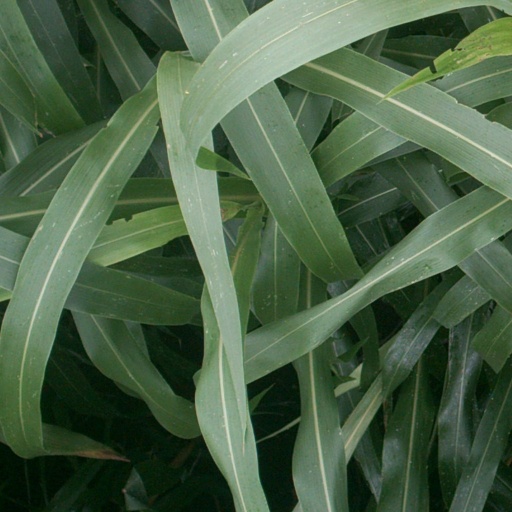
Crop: sorghum